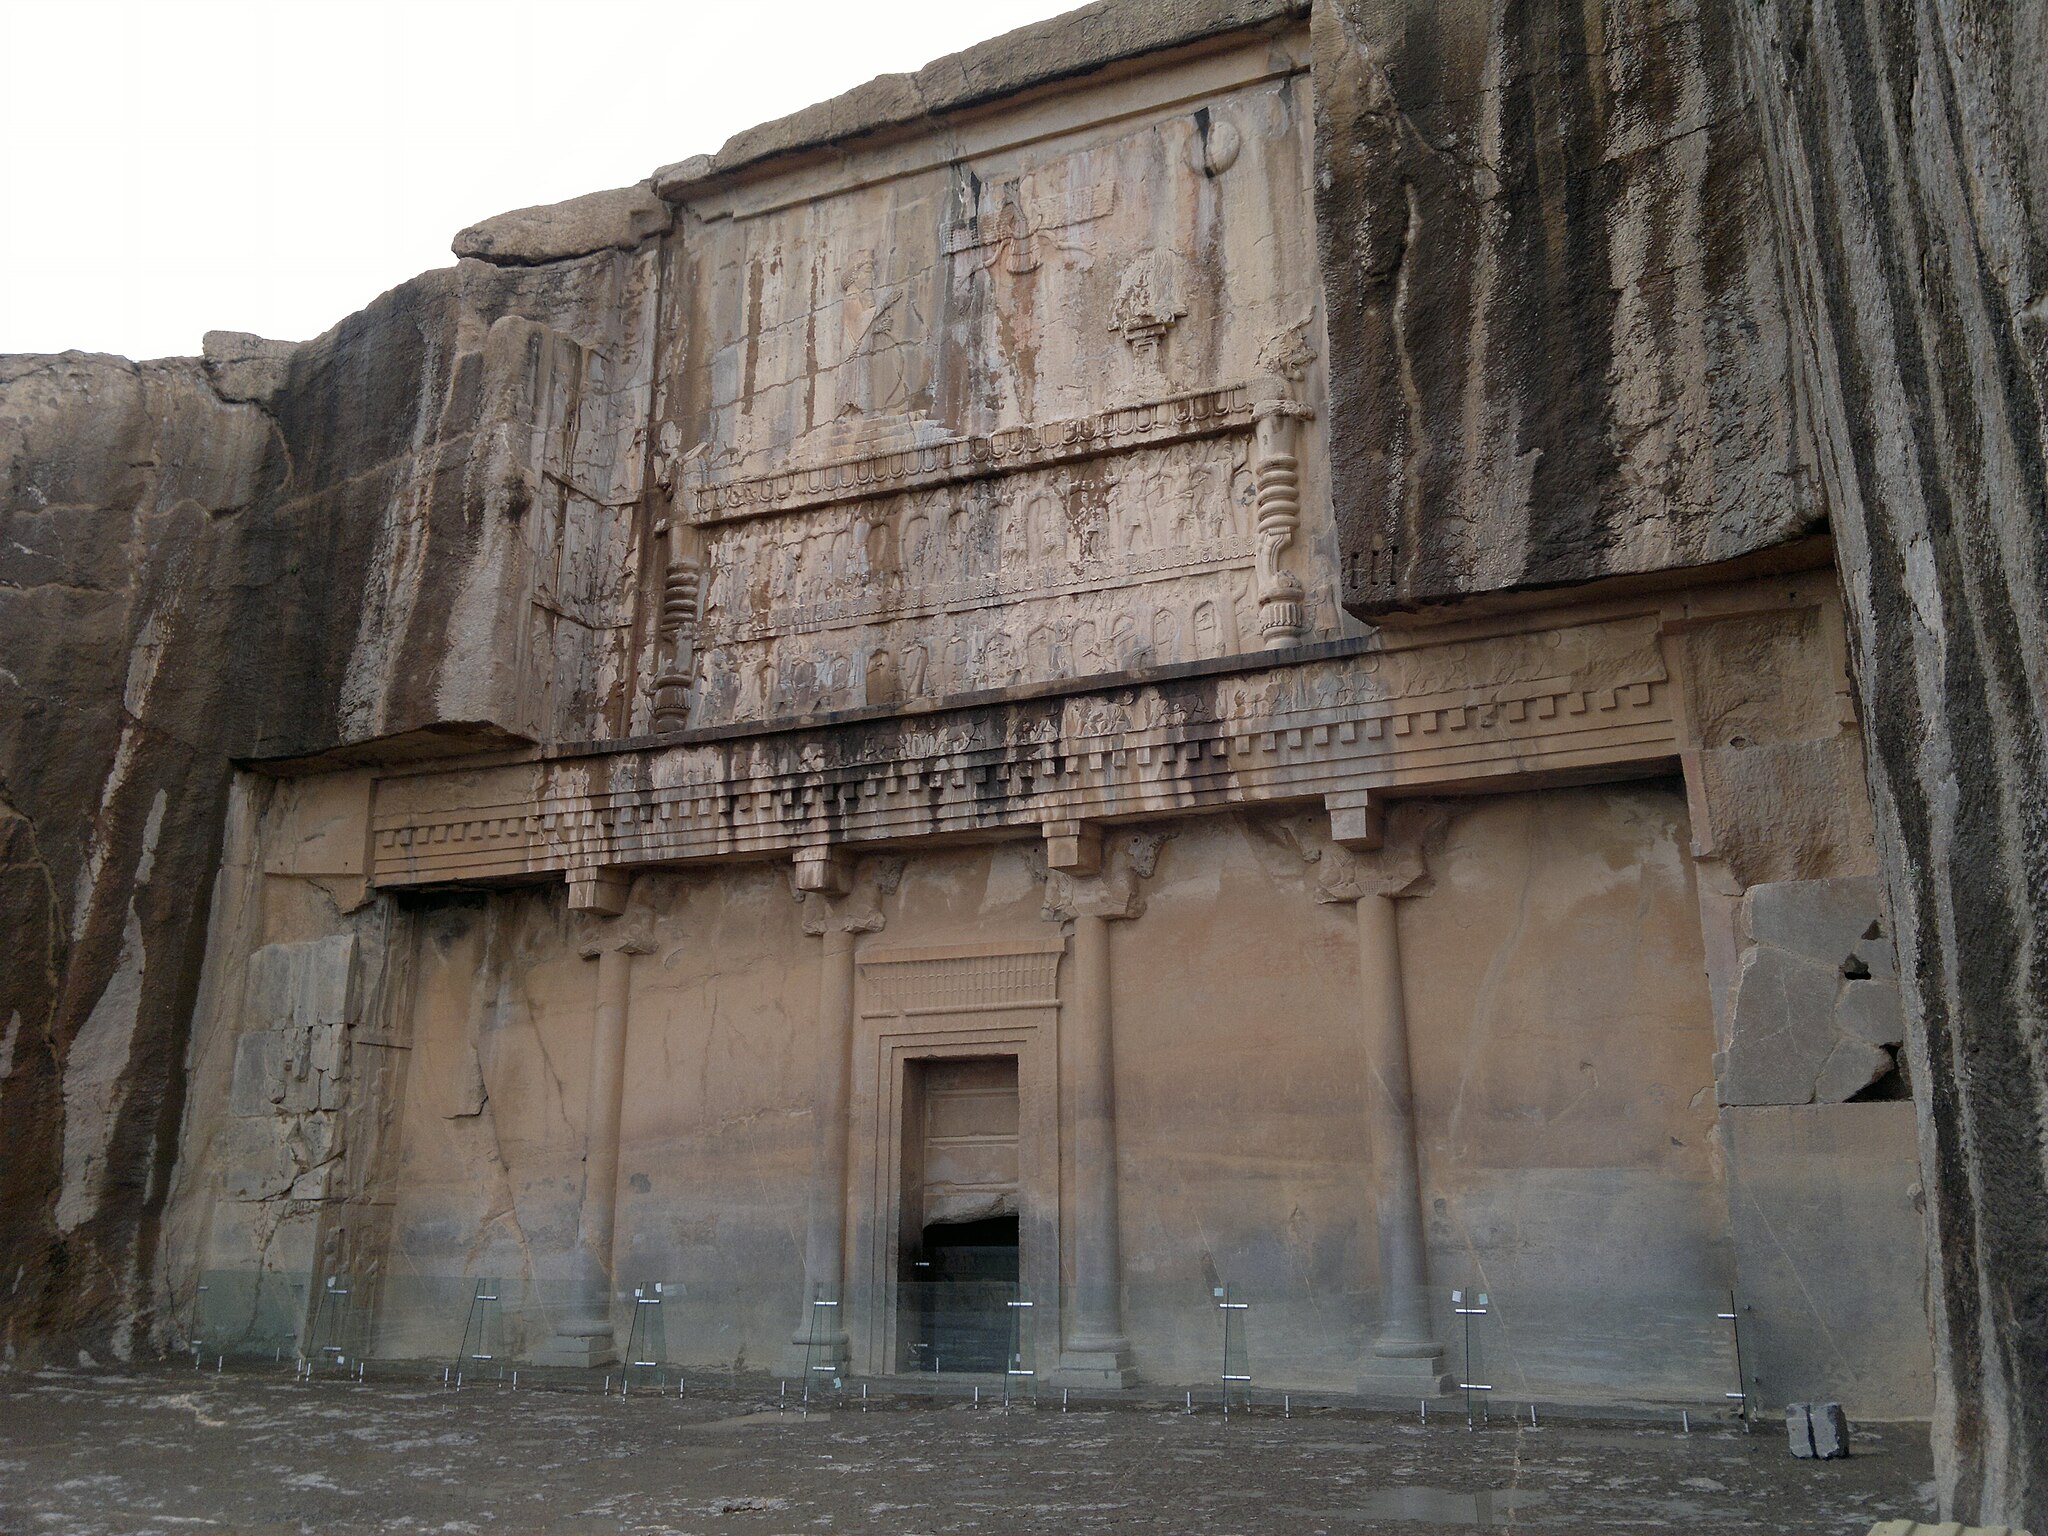
Title: Ardashir III Tomb-مقبره داریوش سوم - panoramio (1)
Description: Ardashir III Tomb----مقبره داریوش سوم
Date: Taken on 24 January 2012
Categories: Tomb of Artaxerxes III, Panoramio files uploaded by Panoramio upload bot, Panoramio images reviewed by trusted users, Photos from Panoramio, Files with coordinates missing SDC location of creation, 2012 in Persepolis, Iran photographs taken on 2012-01-24, Photos from Panoramio ID 5709934